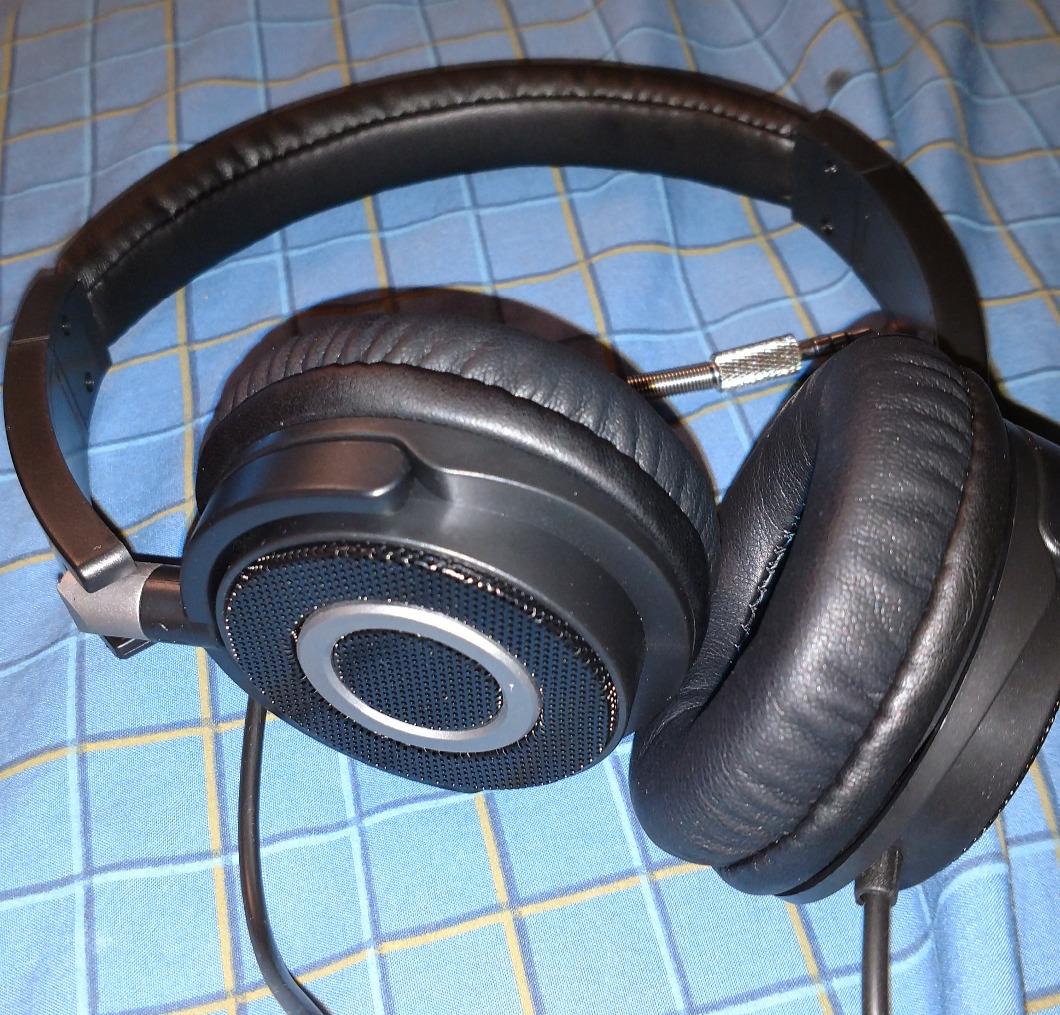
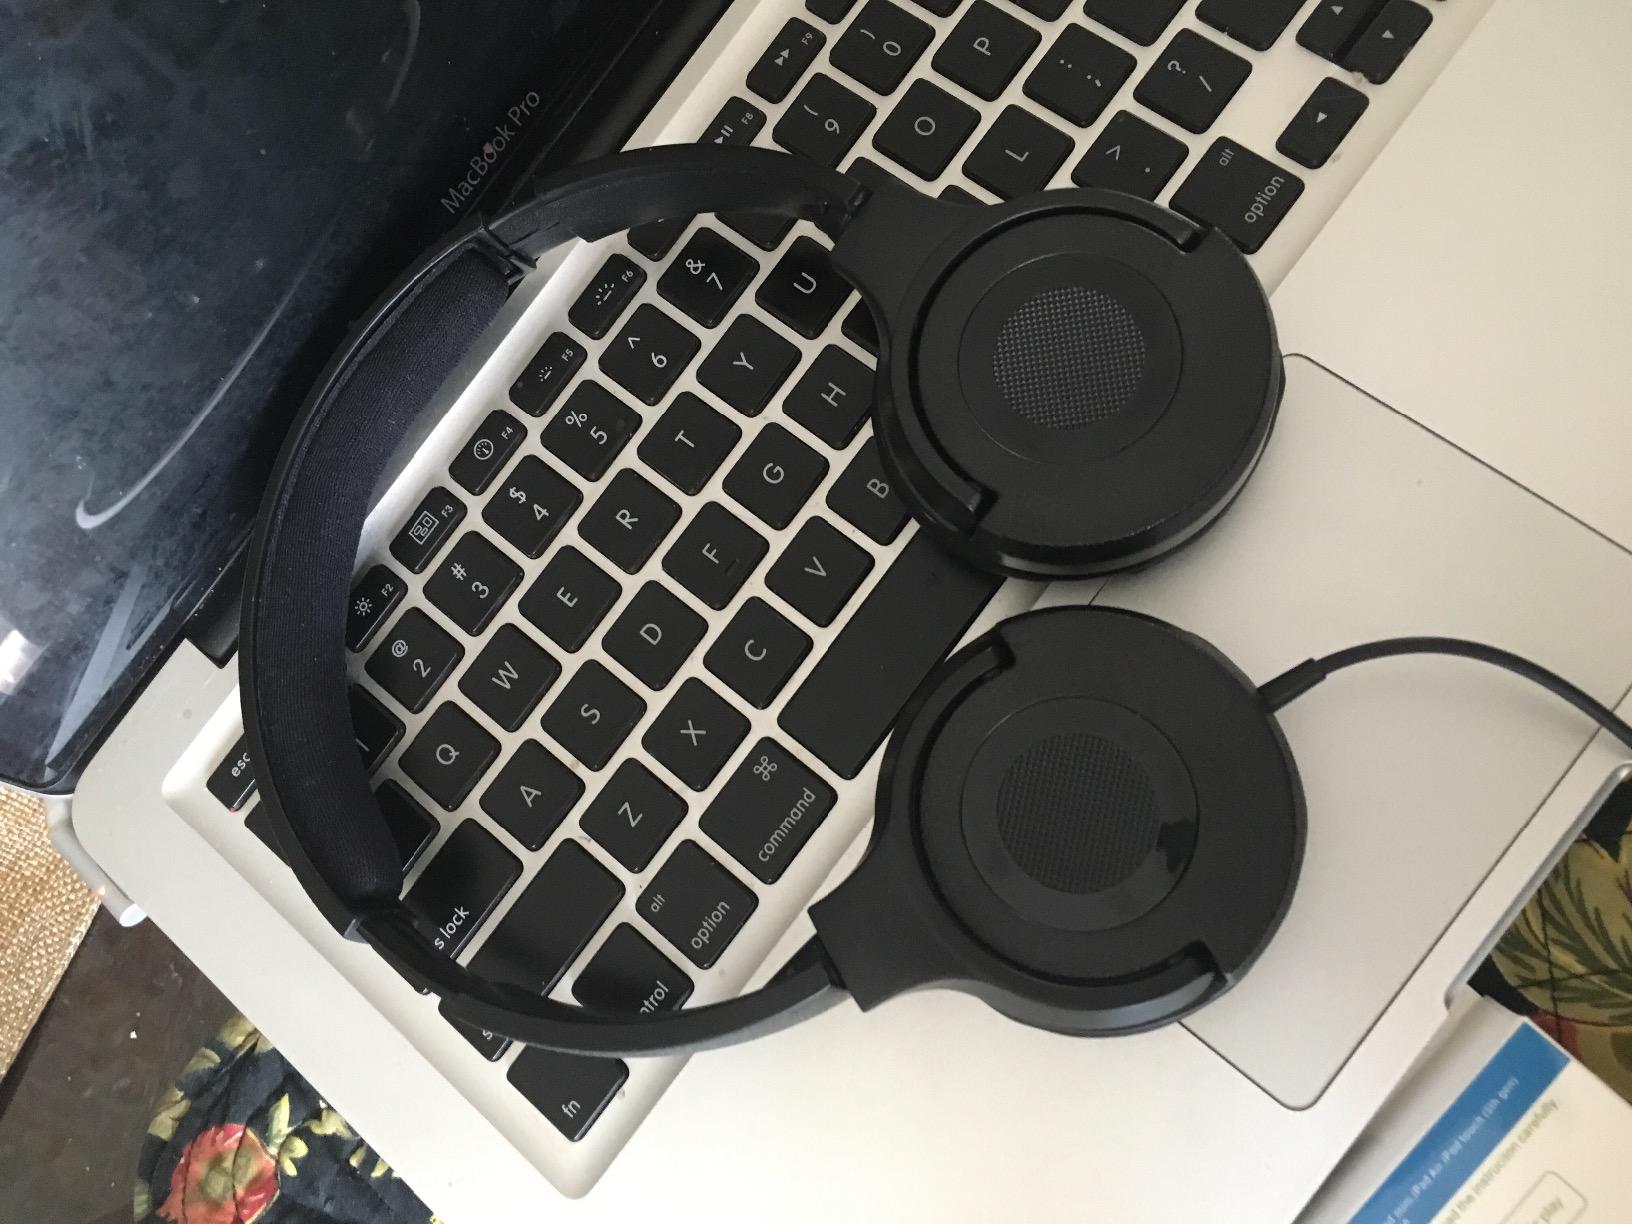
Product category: headphones
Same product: yes